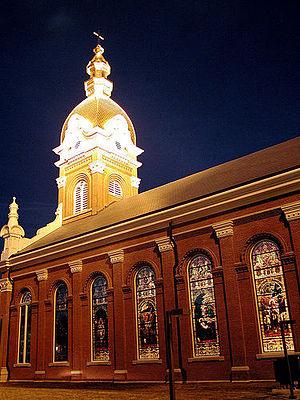
Le diocèse de Kansas City-Saint Joseph est un siège de l'Église catholique aux États-Unis suffragant de l'archidiocèse de Saint-Louis. En 2016, il comptait 124.908 baptisés pour 1.537.335 habitants. Il est tenu par Mᵍʳ James Vann Johnston. Il ne doit pas être confondu avec l'archidiocèse de Kansas City dans le Kansas.